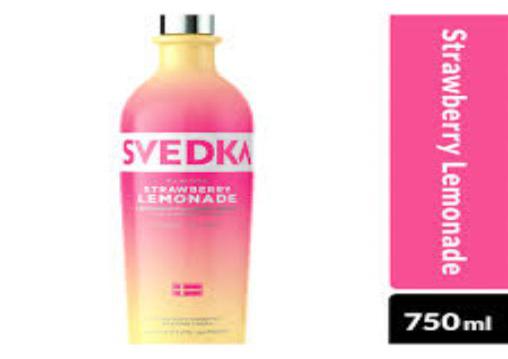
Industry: Food